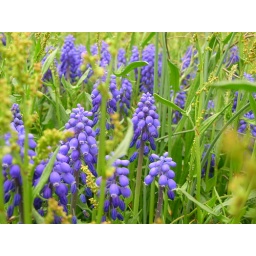
purple flowers in green grass